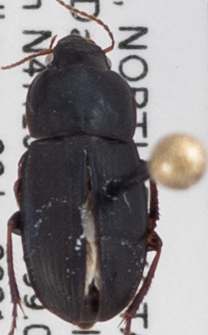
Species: Harpalus opacipennis
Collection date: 2021-06-22
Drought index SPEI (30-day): -2.09
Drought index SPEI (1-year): -2.09
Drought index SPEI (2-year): -0.184